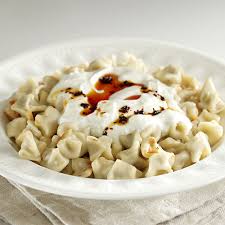
Yemek: manti